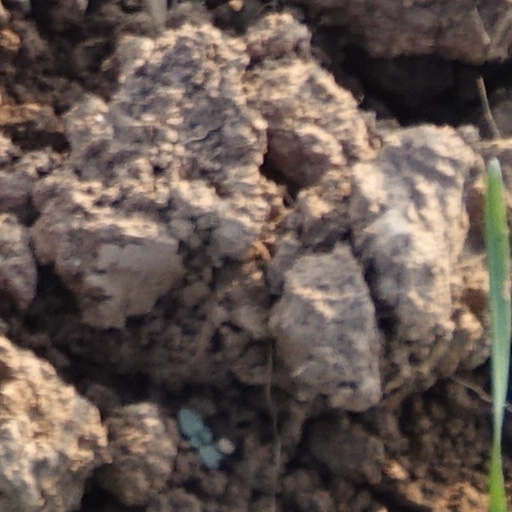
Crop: wheat